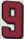
Number: 9